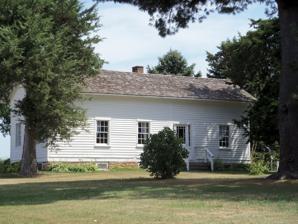
Building: Alexander Brownlie House
Country: United States of America
Year built: 1839
Historic house in Iowa, United States United States historic place Alexander Brownlie House U.S. National Register of Historic Places Show map of Iowa Show map of the United States Location 206 Pine St. Long Grove, Iowa Coordinates 41°42′03″N 90°35′05″W / 41.70083°N 90.58472°W / 41.70083; -90.58472 Built 1839, 1846 Architect Alexander Brownlie Architectural style Vernacular NRHP reference No. 76000809 Added to NRHP December 22, 1976 The Alexander Brownlie House , also known as the Sod House , is a historical structure located in Long Grove, Iowa , United States. It has been listed on the National Register of Historic Places since 1976. History The significance of the Brownlie House is found in its development as rural architecture from the pioneer era to the early 20th century. Alexander Brownlie and his brother James settled this part of Scott County in the late 1830s. The first section of the house was completed by Alexander Brownlie in 1839 on a foundation of coursed limestone . The structure was composed of bricks made of molded clay and grass. Lathe was then attached to the bricks by using square nails and it was covered with plaster. The exterior was covered with clapboard . An addition was built onto the east side in 1846. It was a 2 + 1 ⁄ 2 -story frame structure with brick nogging . The original chimney was removed and replaced with a connecting doorway between the original house and the addition. The main entrance into the house was moved to the right, yet it remains on the original structure. A third addition was added after 1893 on the north side, which gave the structure an L-shaped floor plan . It too was of frame construction. In subsequent years the second floor and the third addition have been removed. References